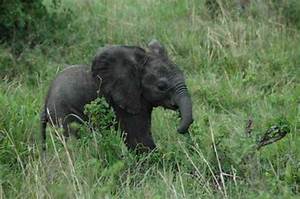
Label: elephant